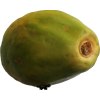
Label: papaya